1775 (TV pilot)

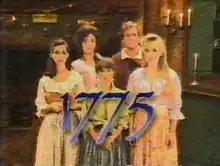
Title card

Seventeen Seventy Five is a 1992 pilot episode for a CBS situation comedy. Set in colonial Philadelphia during the run-up to the American Revolution, the series was to follow the exploits of innkeeper Jeremy Proctor and his family. The series was not picked up by CBS, but was broadcast as a special presentation once September 5, 1992.